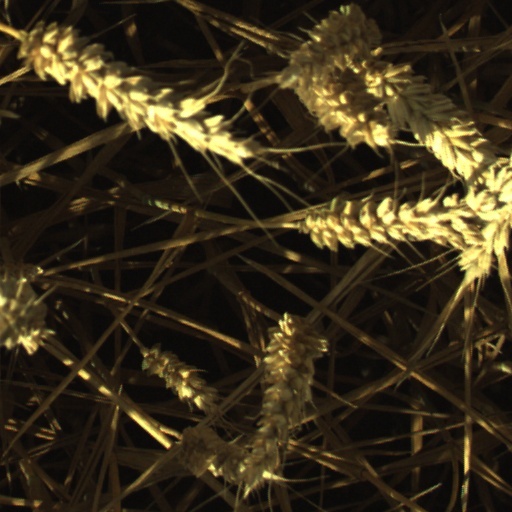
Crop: wheat